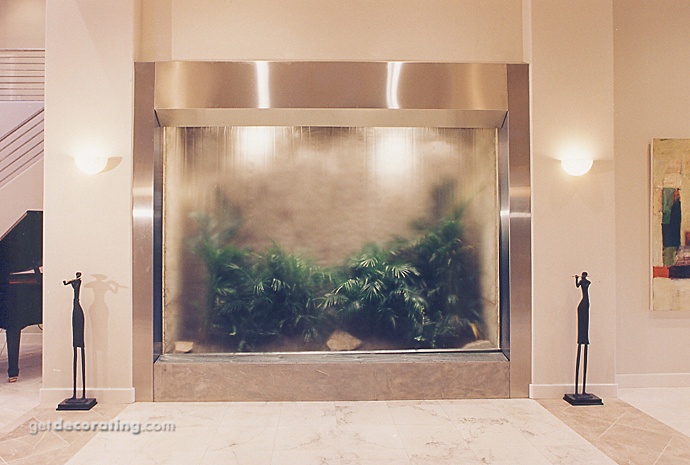
Room type: livingroom